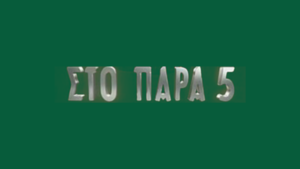
Sto Para Pente est une série télévisée grecque en 49 épisodes de 45 minutes créée par Giorgos Kapoutzidis, réalisée par Antonis Aggelopoulos et diffusée entre le 26 septembre 2005 et le 18 juin 2007 sur Mega Channel.